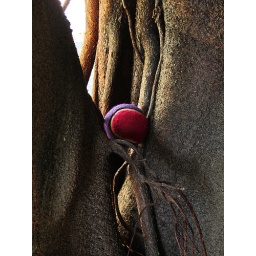
Tennis ball in a tree